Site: brandenburg
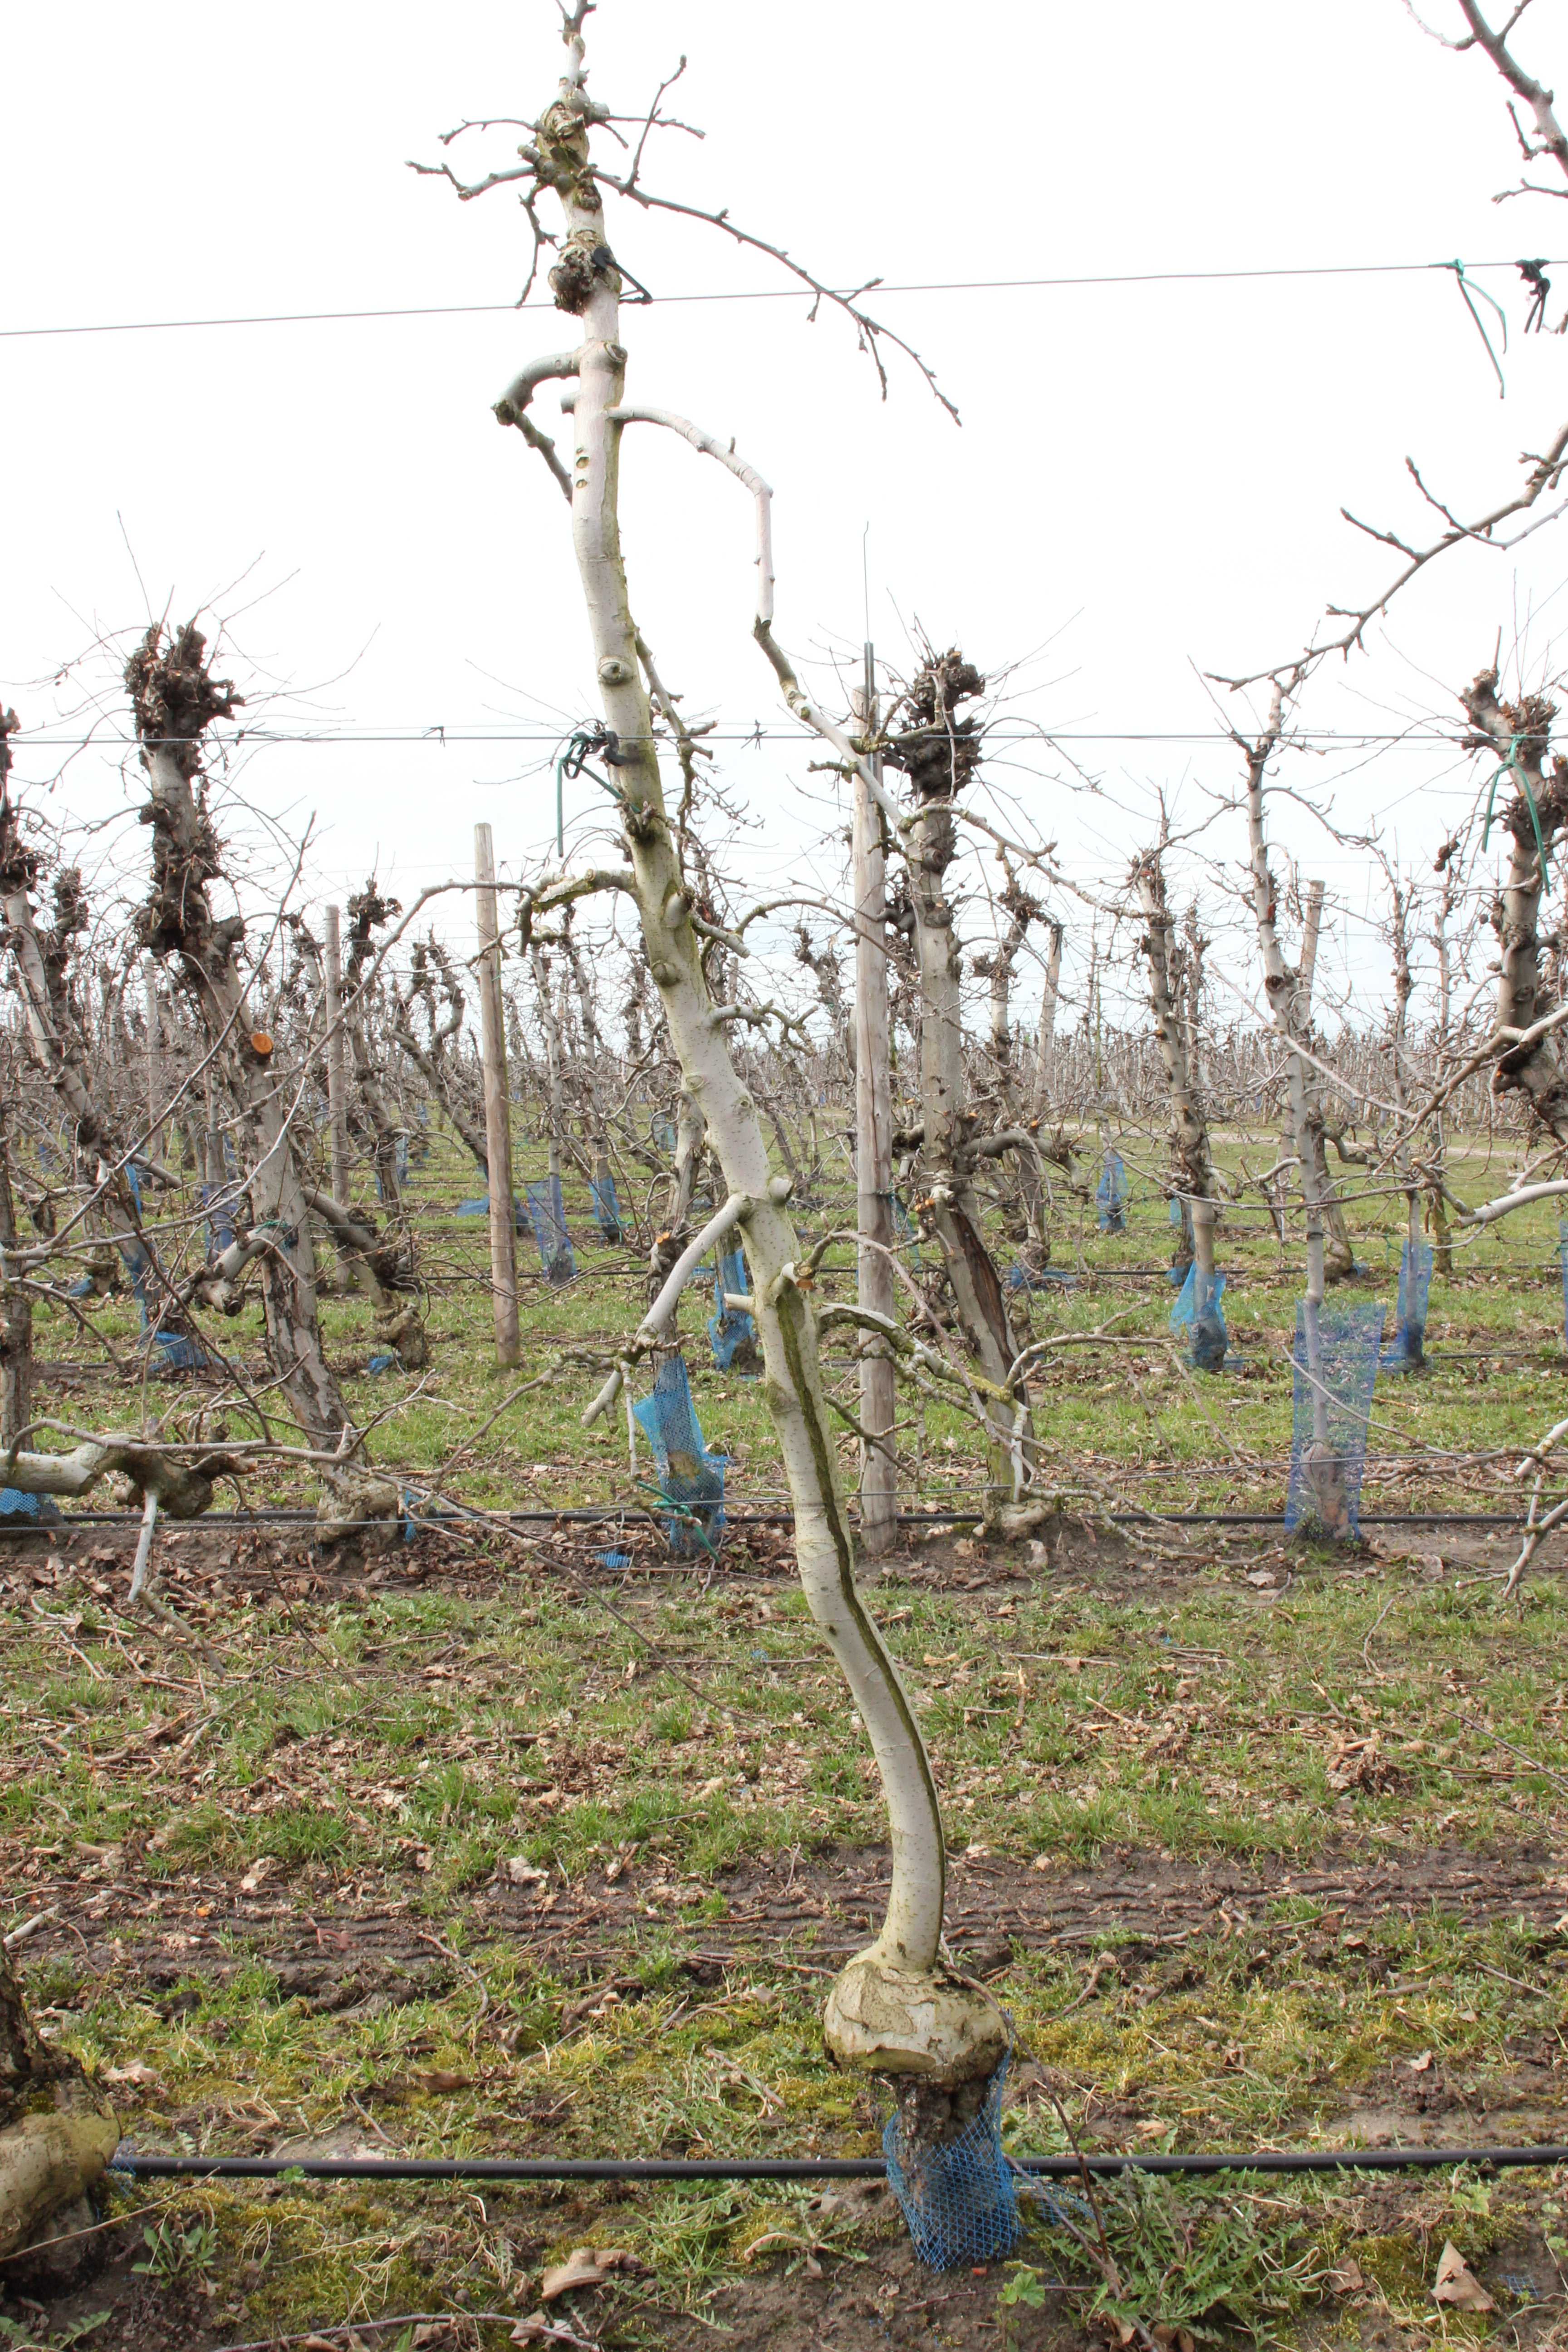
Growth stage (BBCH 01): Bud development